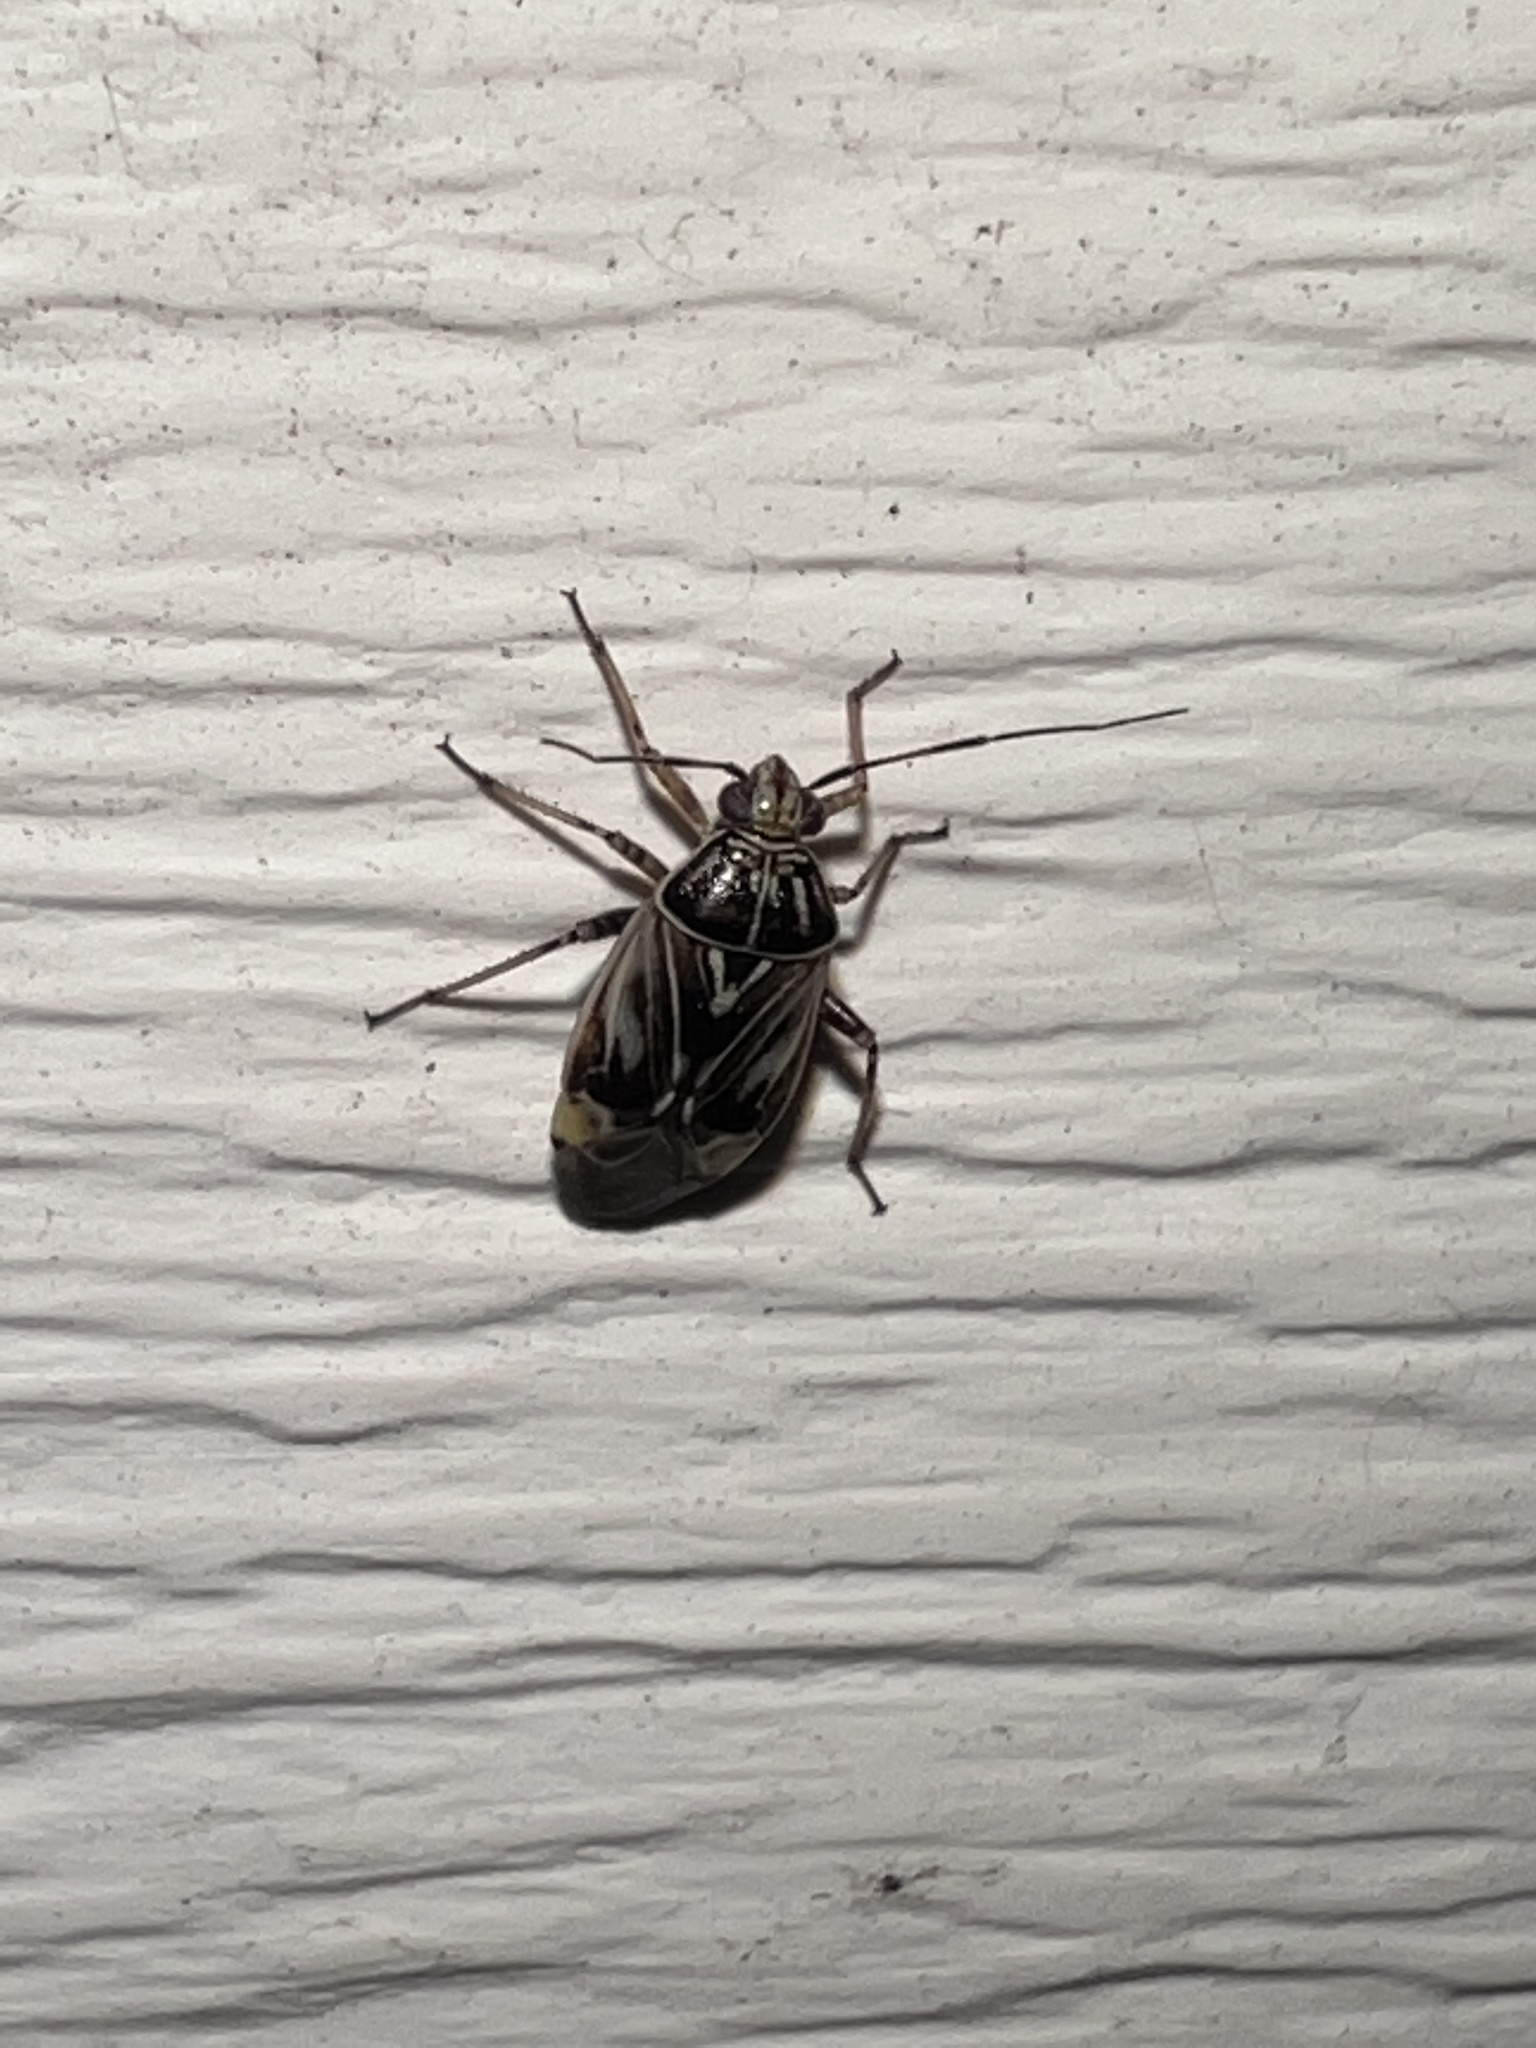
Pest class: lygus_bug